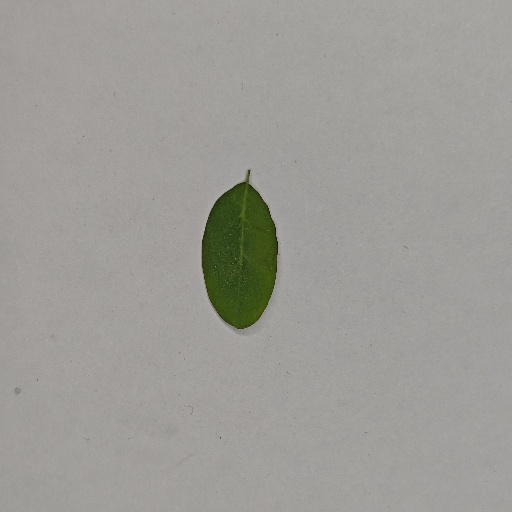
Species: Sojina
Leaf condition: Healthy Leaf